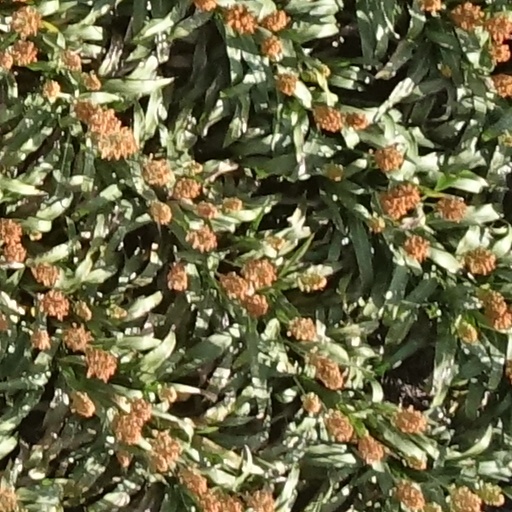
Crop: sorghum